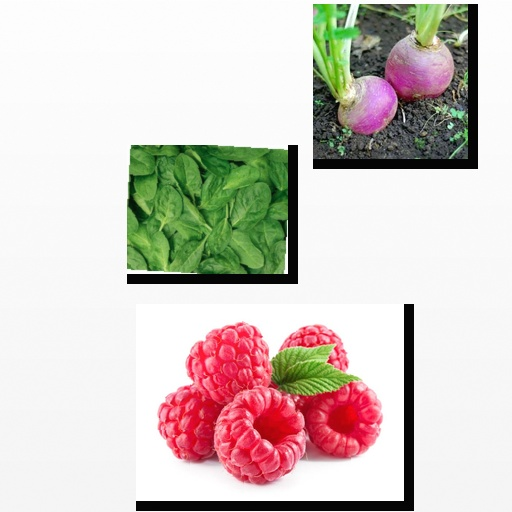
Food items: spinach, raspberry, turnip